Gabriel Ste-Marie

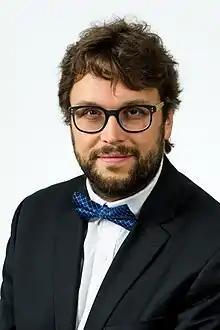
Ste-Marie's official parliamentary photo

Gabriel Ste-Marie is a Canadian politician and academic who was elected to represent the riding Joliette in the House of Commons in the 2015 election. He teaches economics at Cégep régional de Lanaudière.